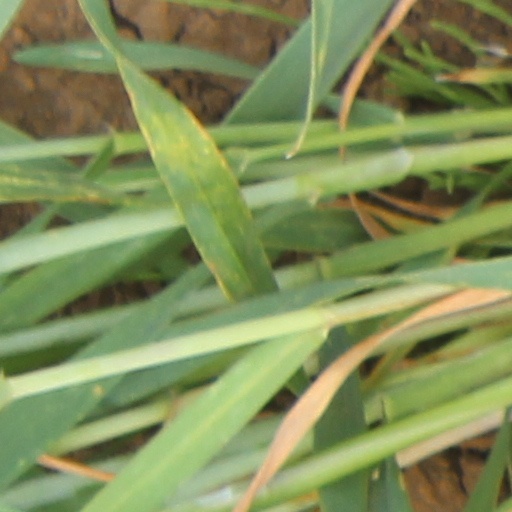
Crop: wheat